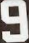
Number: 9